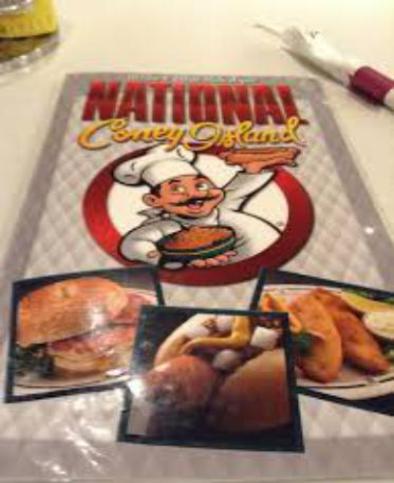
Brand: national coney island
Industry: Food